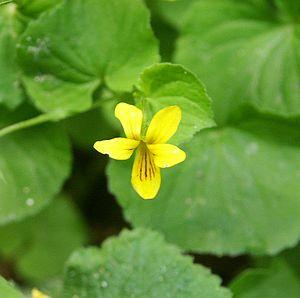
La pensée à deux fleurs est une plante herbacée de la famille des Violacées.